Southend Pier

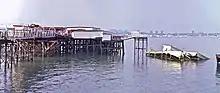
Temporary bridge, railway station and collapsed section in 1987

In 1980, the council announced plans to close the pier. Following protests, the council allowed the pier to remain open until a solution could be found. In 1983, a turning point occurred when the Historic Buildings Committee granted funds for extensive repairs. The repair work commenced in 1984 and concluded in May 1986 when Princess Anne officially inaugurated the new pier railway, naming the two new trains after Sir John Betjeman and Sir William Heygate. The total cost of repairs, including new buildings and pier trains, was around £1.5 million.